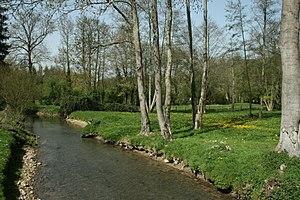
Le Lunain traversant le village de Nanteau-sur-Lunain en Seine et Marne..
Aujourd’hui peut-être... est un film franco-italien réalisé par Jean-Louis Bertuccelli et sorti en 1991.
Nanteau-sur-Lunain est une commune française située dans le département de Seine-et-Marne en région Île-de-France.
Le Lunain est une rivière française, affluent du Loing et donc sous-affluent de la Seine, coulant dans les départements de l'Yonne et de Seine-et-Marne.